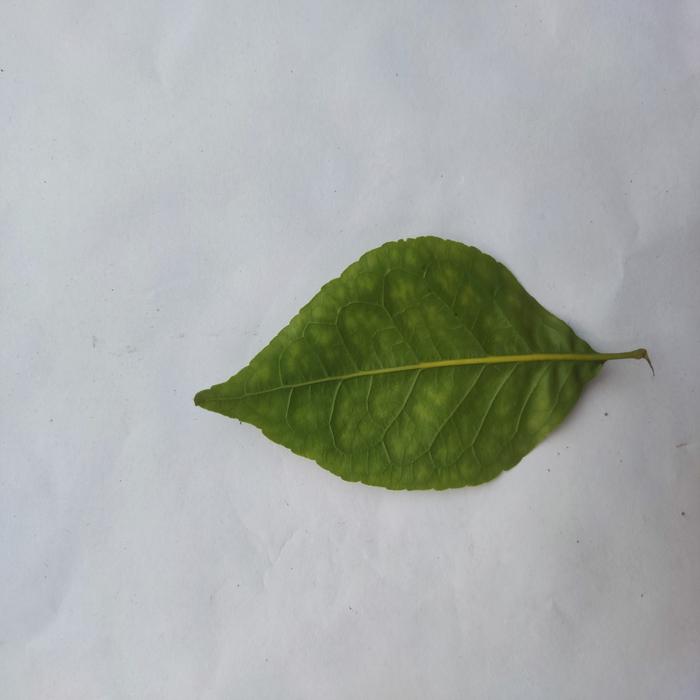
Crop: Aegle Marmelos
Leaf condition: Leaf_Spot